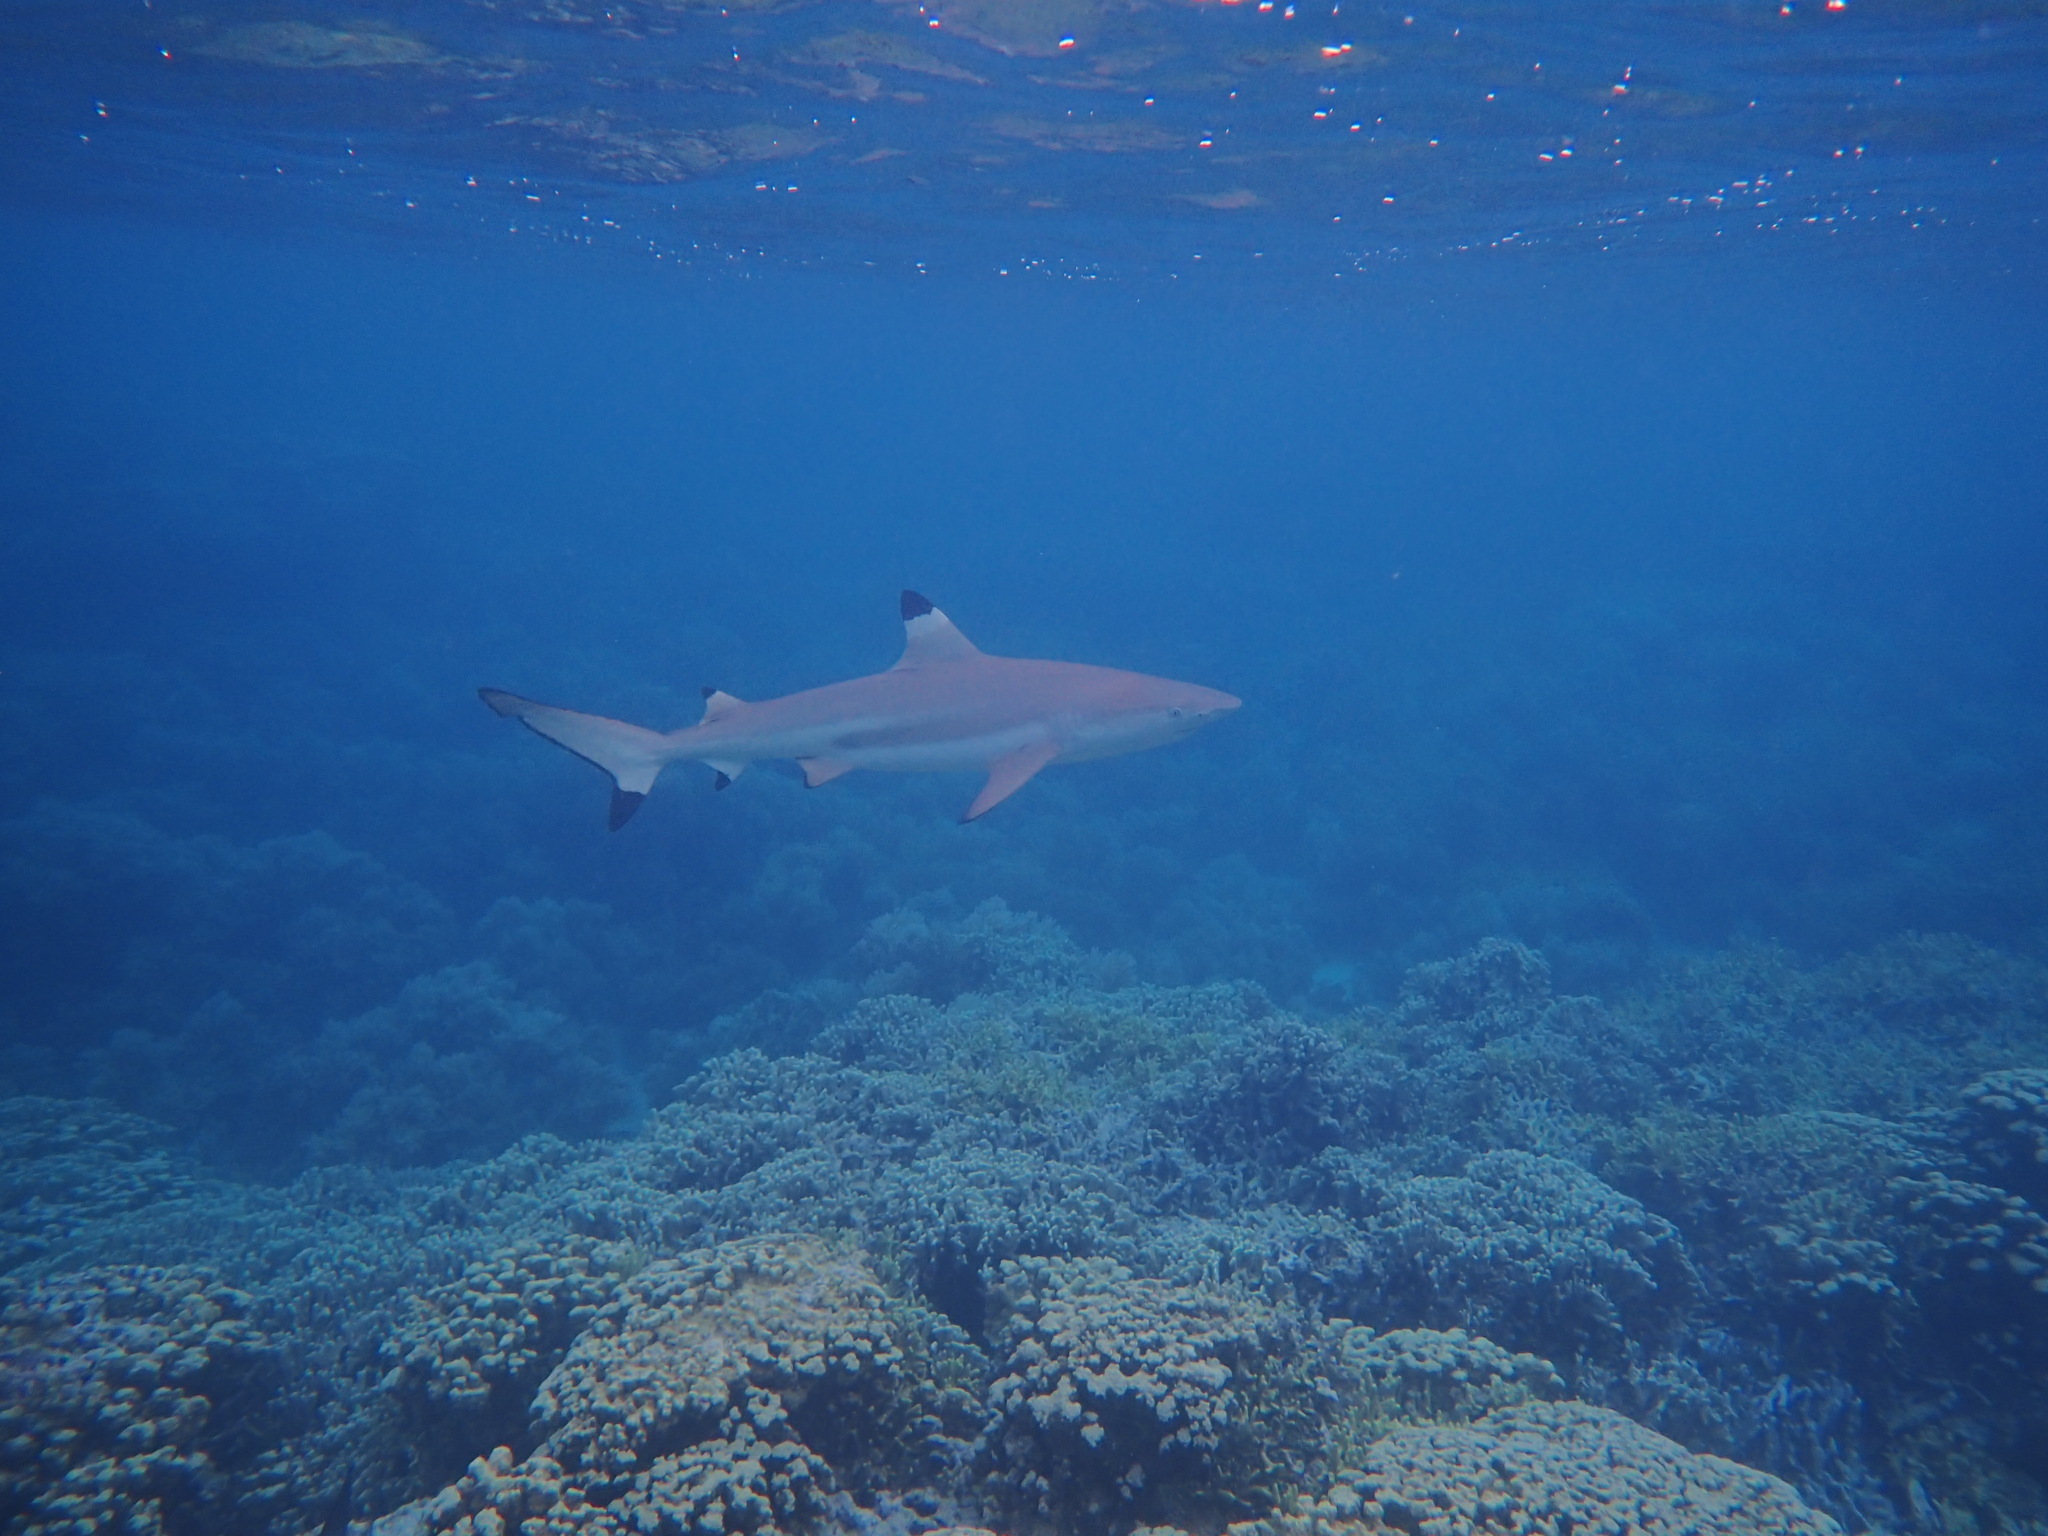
Carcharhinus melanopterus (Blacktip Reef Shark)